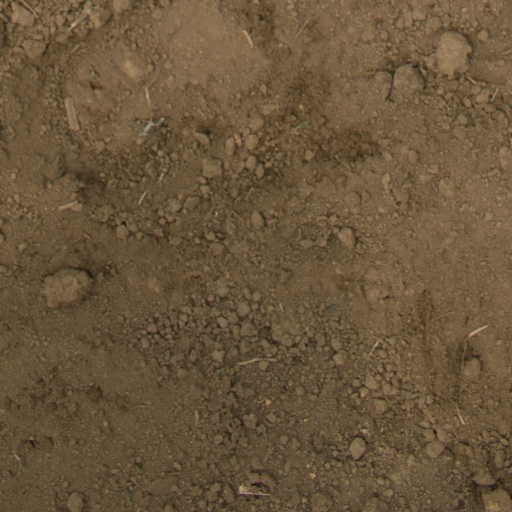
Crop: Jerusalem artichoke